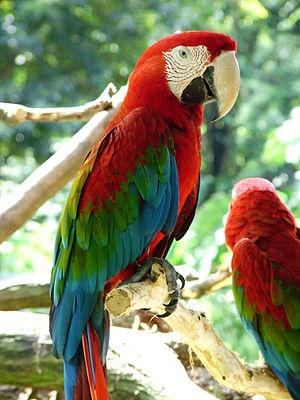
La province de Salta est une province de l'Argentine, située à l'extrême nord-ouest du pays. Elle est limitée au nord par la province de Jujuy et par la Bolivie, à l'est par le Paraguay, Formosa et la province du Chaco, au sud par les provinces de Santiago del Estero, de Tucumán et de Catamarca, enfin à l'ouest par le Chili.
La province de Misiones est une province d'Argentine située dans le nord-est du pays. Elle est bordée à l'ouest par le Paraguay, à l'est du nord au sud par le Brésil et au sud-ouest par la province de Corrientes.